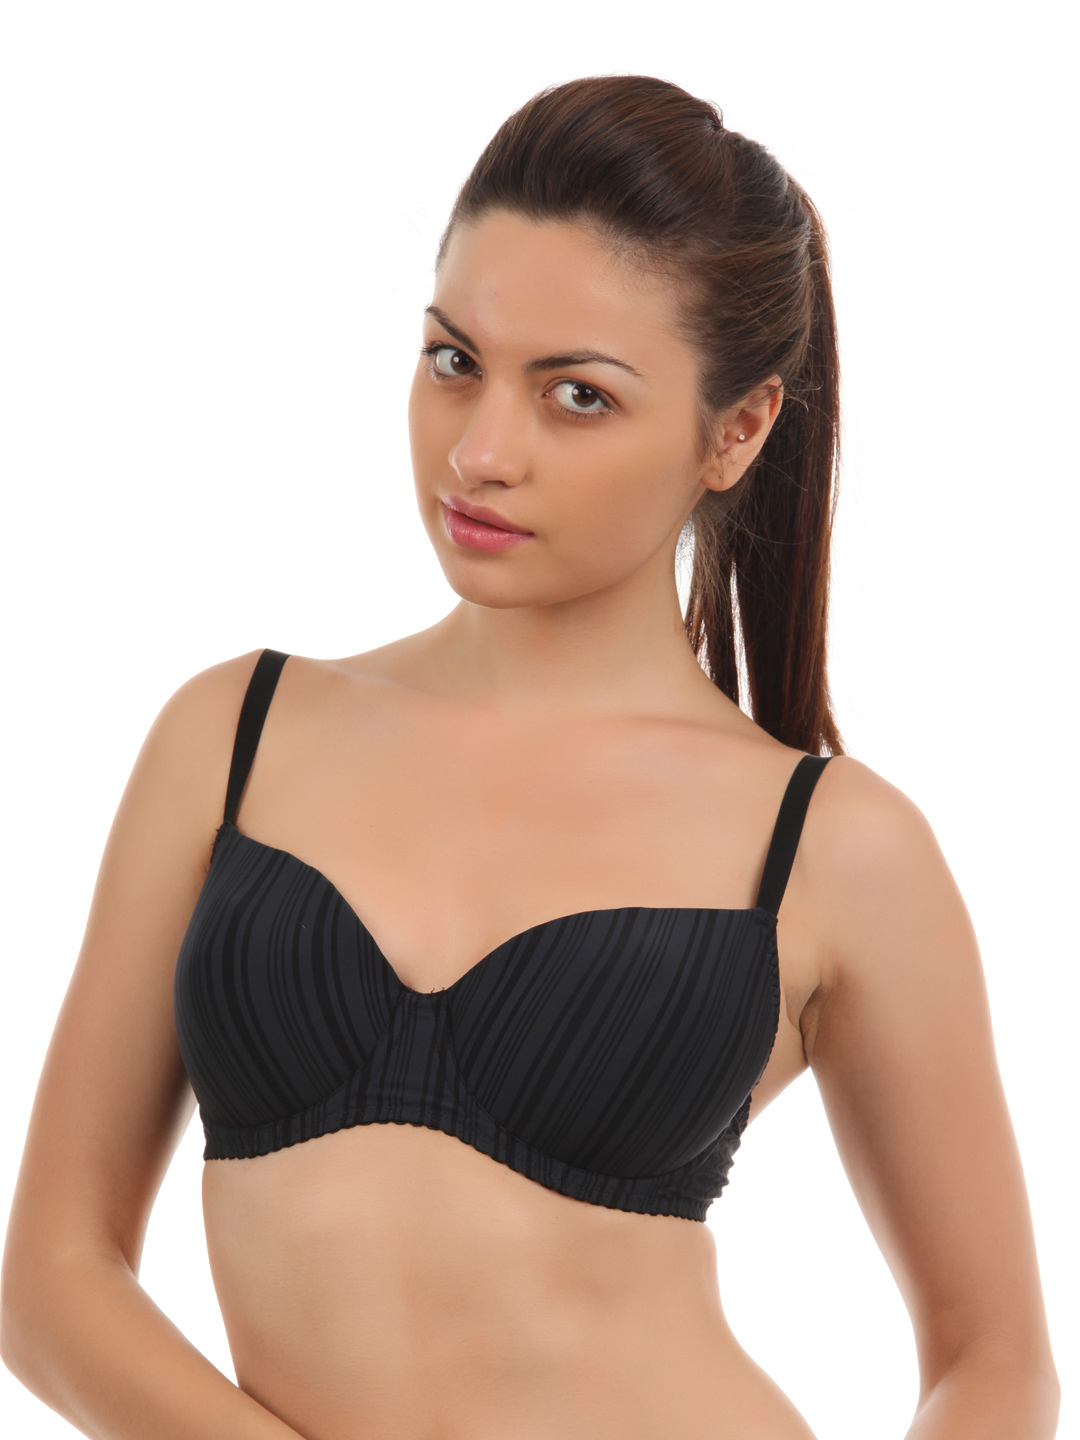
Peri Peri Women Black  Bra
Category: Apparel / Innerwear / Bra
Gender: Women
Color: Black
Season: Summer 2017
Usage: Casual